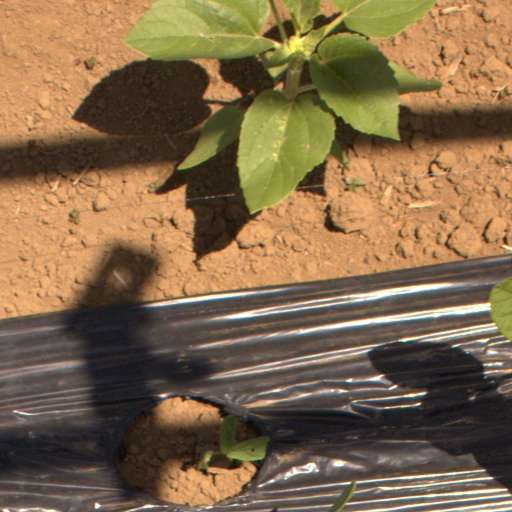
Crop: Jerusalem artichoke